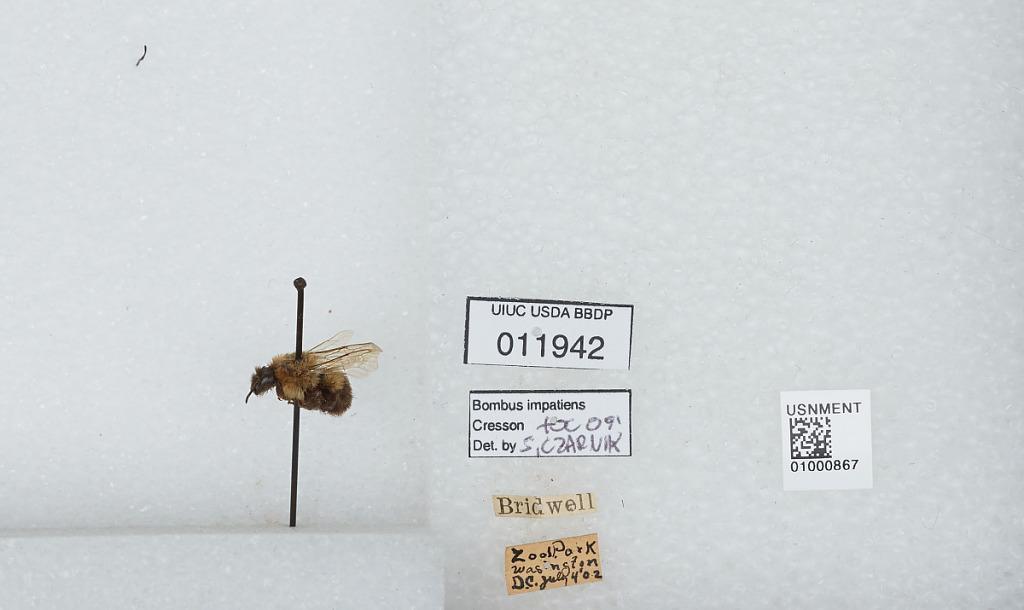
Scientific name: Bombus (Pyrobombus) impatiens Cresson
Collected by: Bridwell
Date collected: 1902-7-4
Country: United States
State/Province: District of Columbia
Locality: Washington, National Zoological Park
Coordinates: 38.9311, -77.0497
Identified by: Czarnik, S.